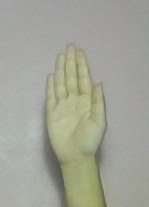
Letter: seen